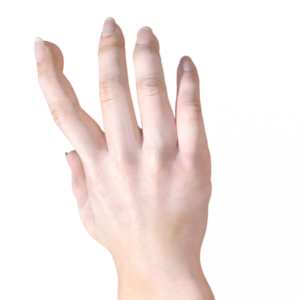
Label: paper